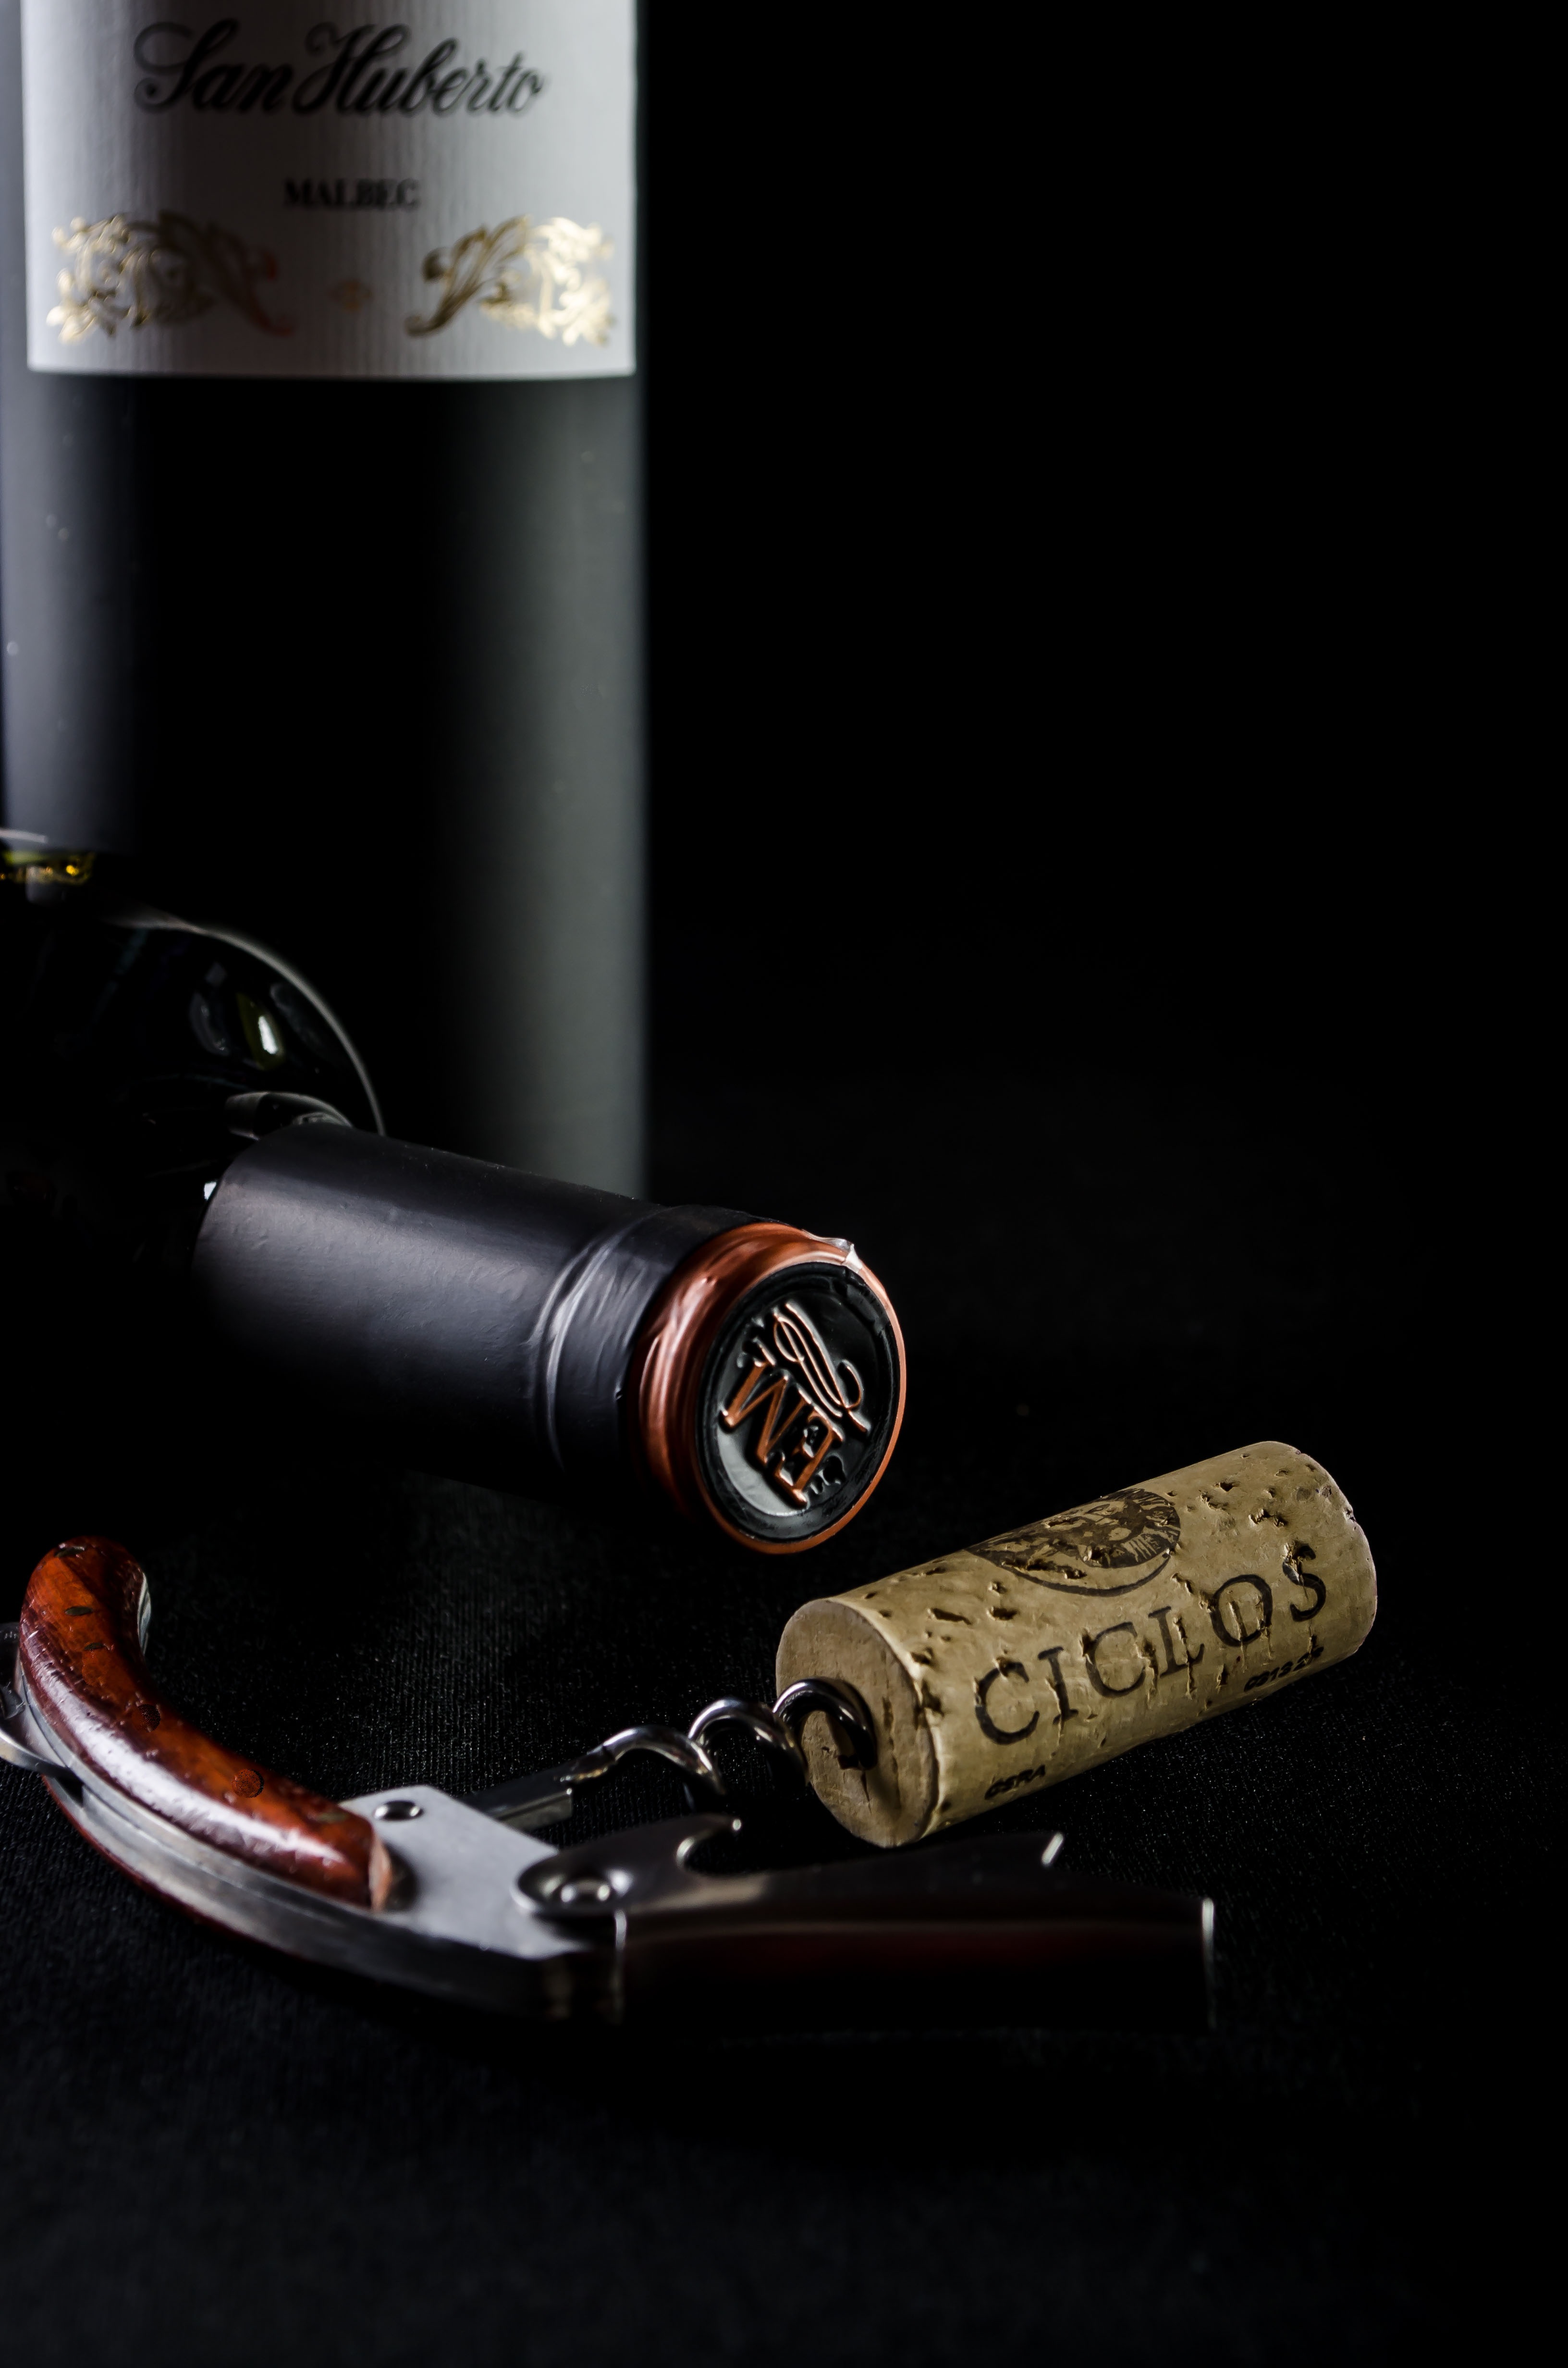
wine, drink, bottle, toast, wine bottle, brand, dinner, distilled beverage